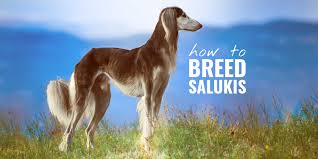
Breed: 206-n000051-Saluki